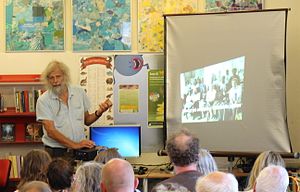
Jacob Holdt / Amerikanske Billeder / Forevisninger
Jacob Holdt holder foredrag under Folkemødet 2016.
Jacob Holdt på Allinge Bibliotek under Folkemødet 2016
Jacob Holdt er en dansk fotograf og foredragsholder kendt for sin bog og foredrag Amerikanske billeder.